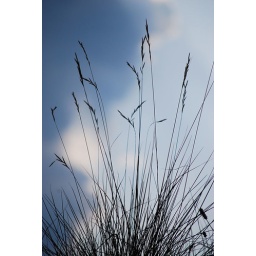
This was just a clump of grass on the balcony next door to our apartment in Lake Como.